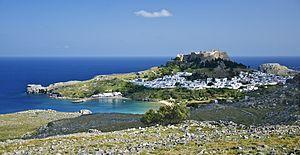
Vue générale du village de Lindos, les plages, la cité et l'acropole, île de Rhodes, Grèce.